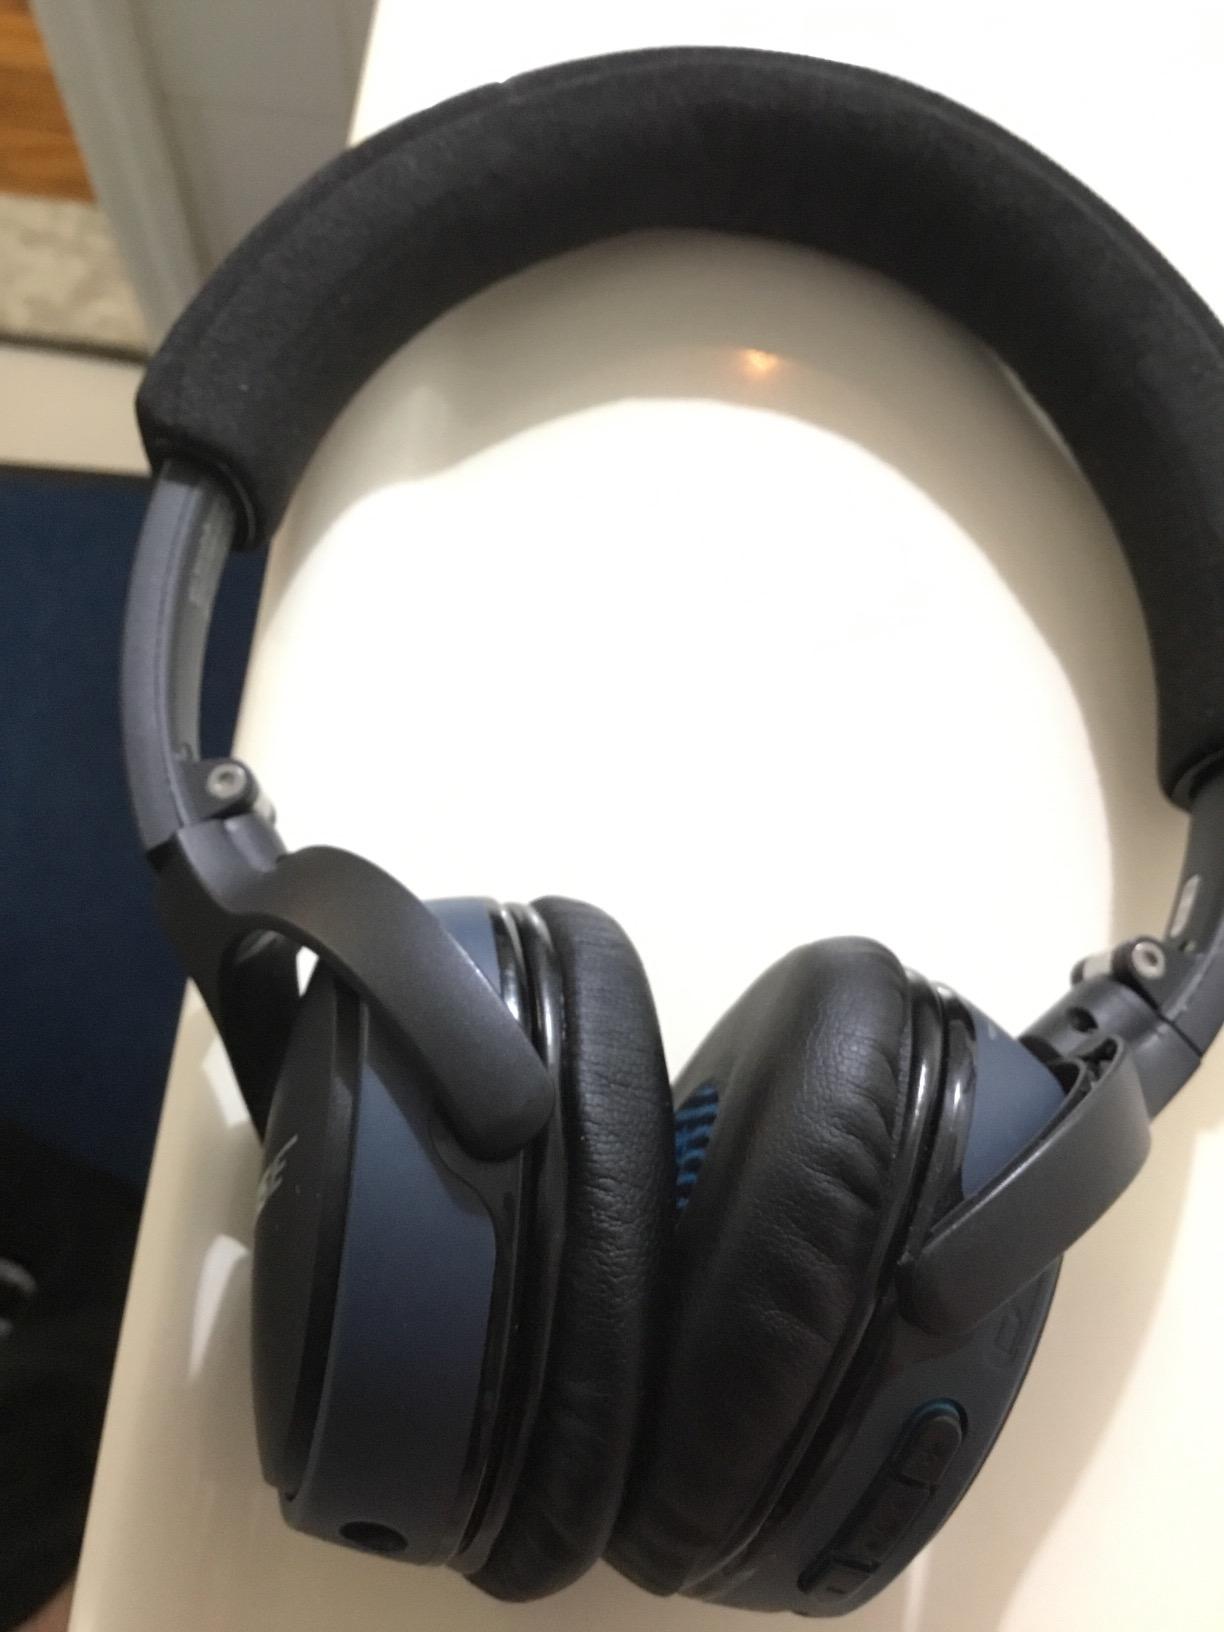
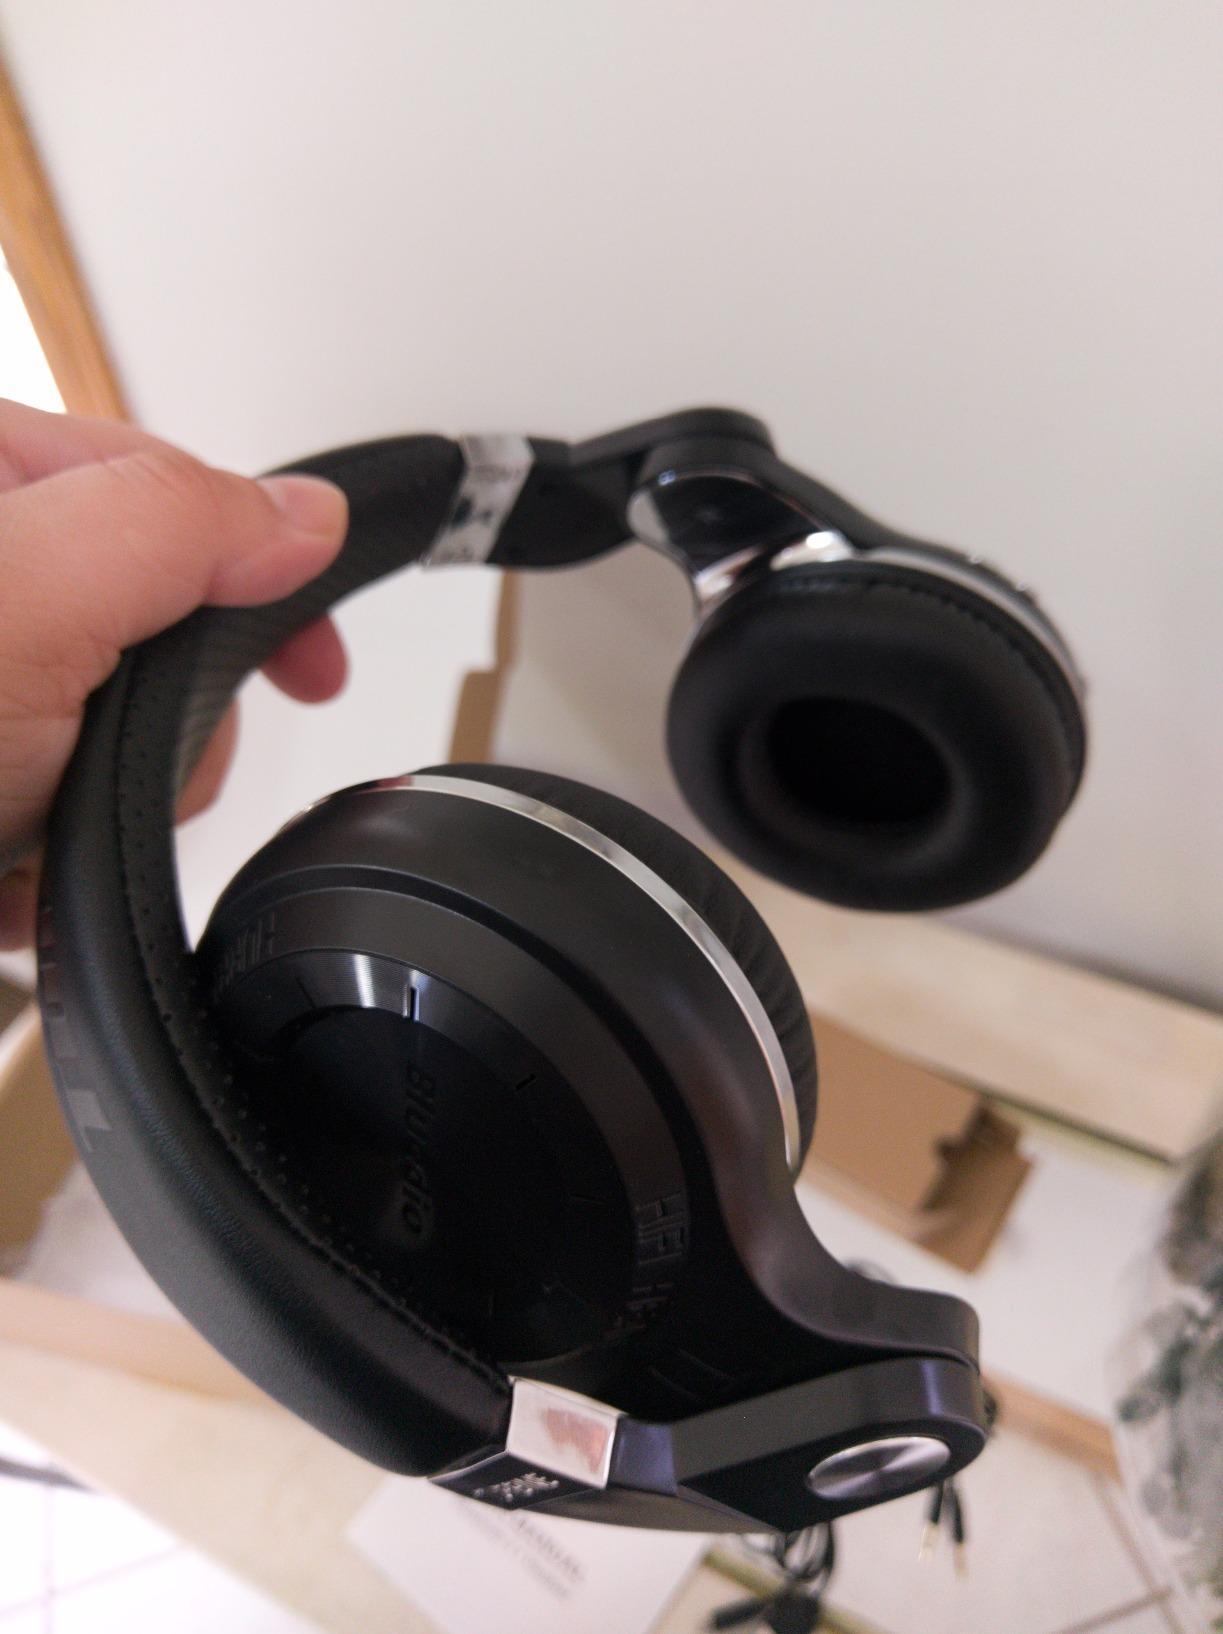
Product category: headphones
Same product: no